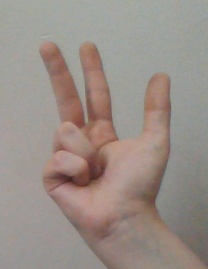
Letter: al